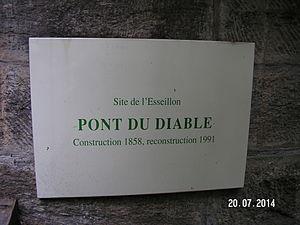
Pont du Diable
Le pont du Diable ou pont sur l'Hérault est une construction d'architecture romane située sur le fleuve Hérault, entre les communes d'Aniane et Saint-Jean-de-Fos, dans le département de l'Hérault en France.